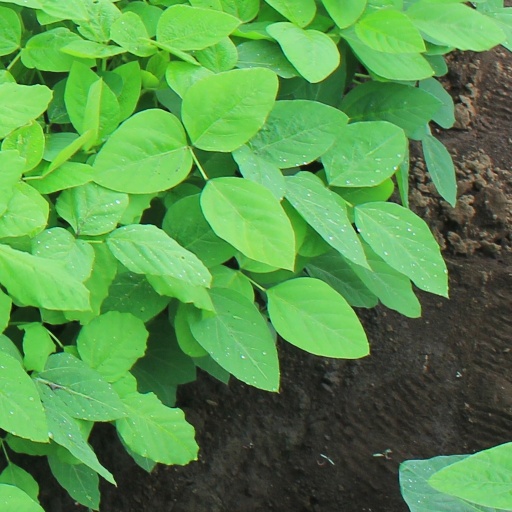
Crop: soybean